Islington Sewage Farm

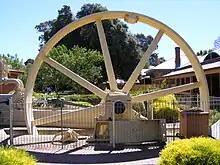
Historic flywheel once used by the SA Meat Corporation at Gepps Cross now housed at Sunnybrae Farm

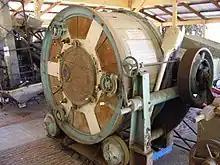
Butter churn on display at Sunnybrae Farm

Sunnybrae Farm Complex is a heritage-listed site in Regency Park, South Australia. The historic Sunnybrae homestead was once the official residence of the sewage farm's manager. In addition to the manager's residence, the historic complex also includes "Dairymen's Quarters, Cheese Room and Cellars, Stables, Cow Shed and Smoke House". It was only used for dairying and cheese production in 1882 to 1884, but continued to be used for depasturing stock and vegetable and fruit production irrigated by the processed sewage.